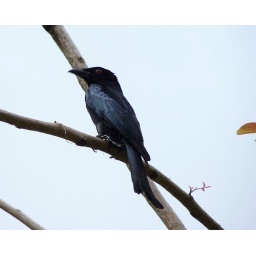
Spangled Drongo (Dicrurus bracteatus) sitting in a tree in Mooroobool.